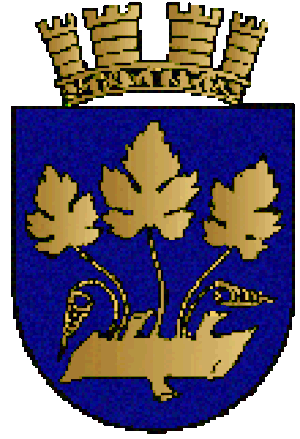
Stavanger / Kultur / Byvåben
Stavanger kommunes byvåben.
Stavanger er en by og kommune i Rogaland som ligger i det sydvestlige Norge. Stavanger er Norges fjerdestørste bykommune med 132.729 indbyggere og Norges tættest befolkede kommune. Kommunen ligger i Nord-Jæren og udgør sammen med Sandnes, Sola og Randaberg landets tredjestørste byområde med 241.990 indbyggere.